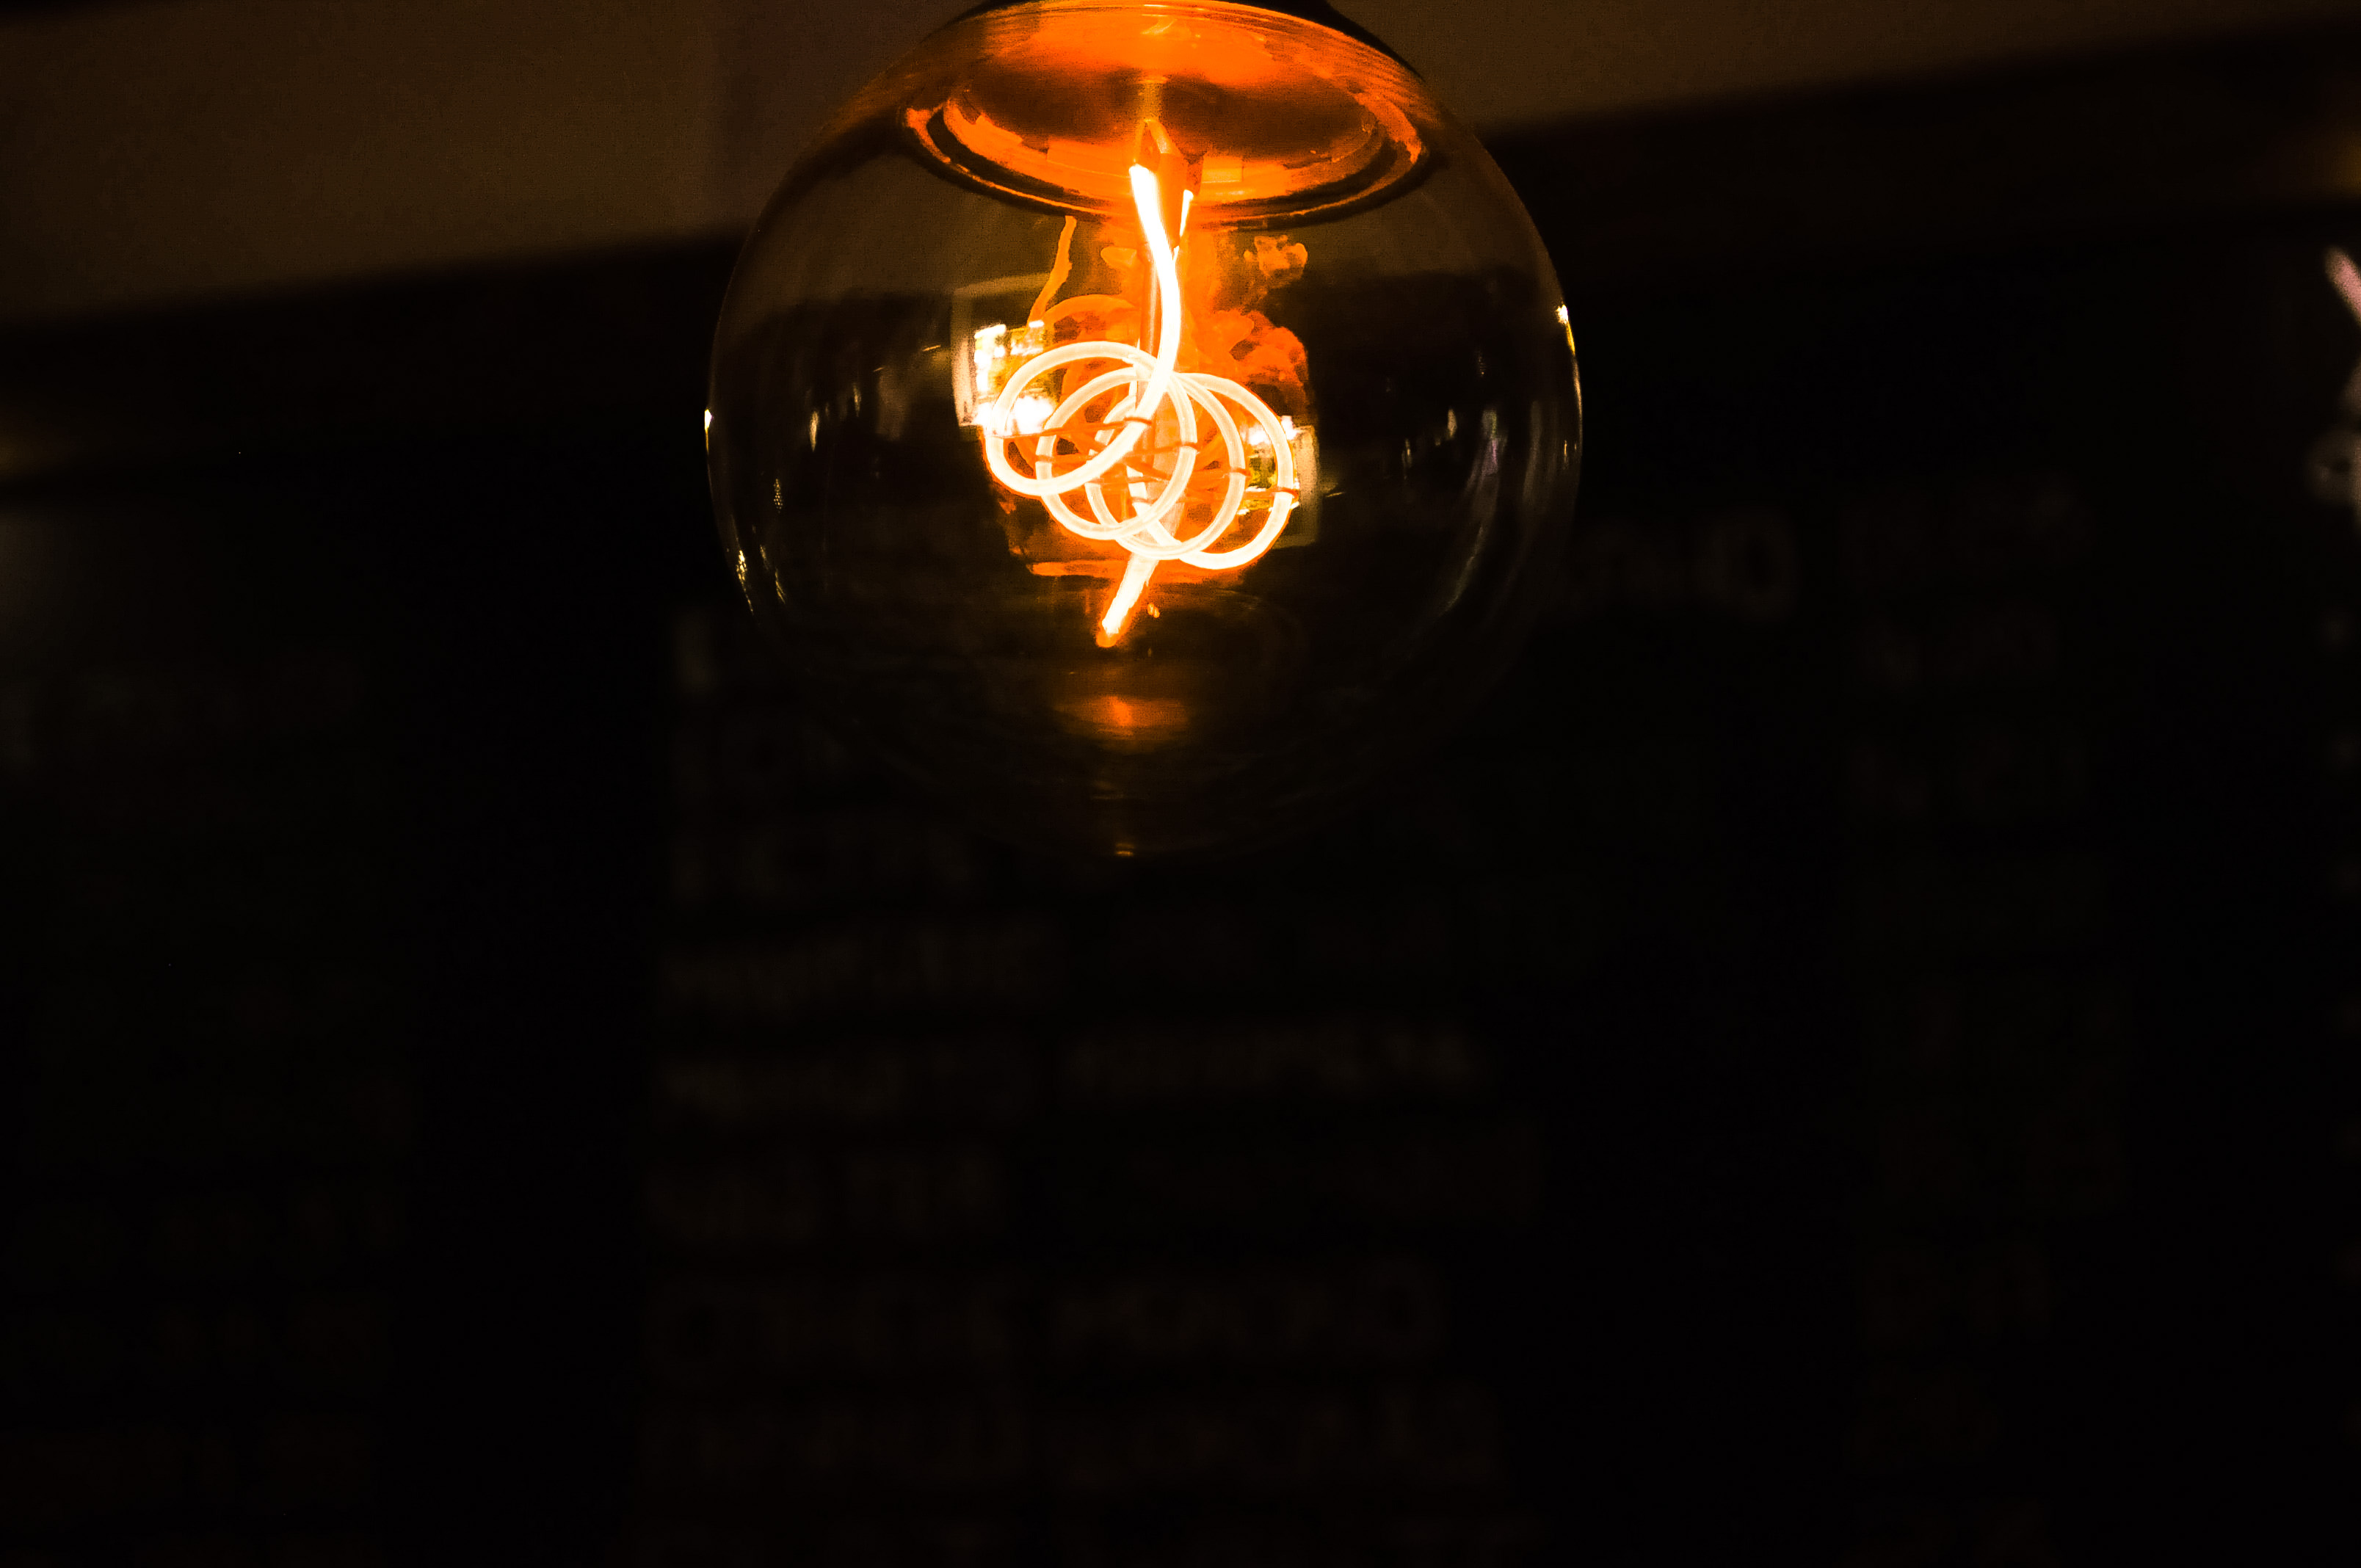
light, night, dark, lantern, reflection, darkness, light bulb, lighting, illuminated, light fixture, incandescent light bulb